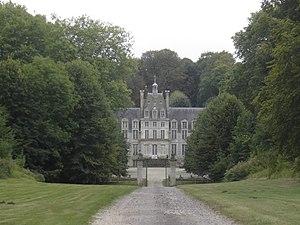
Le château de Manneville à Lantheuil dans le Calvados a été construit au XVIIè siècle par la famille du ministre Turgot This building is indexed in the Base Mérimée, a database of architectural heritage maintained by the French Ministry of Culture,